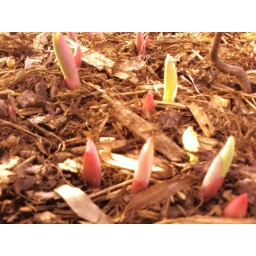
little things that come up from the ground in spring and make plants that make flowers